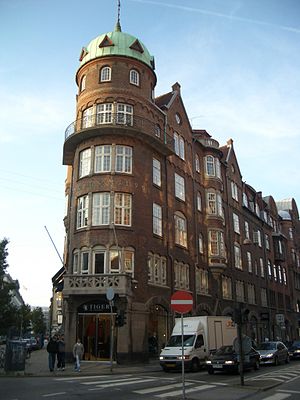
Eugen Jørgensen
Hjørnet af Gammel Mønt og Christian IXs Gade i København (1907)
Alexander Eugène Vincent Jørgensen var en dansk arkitekt.